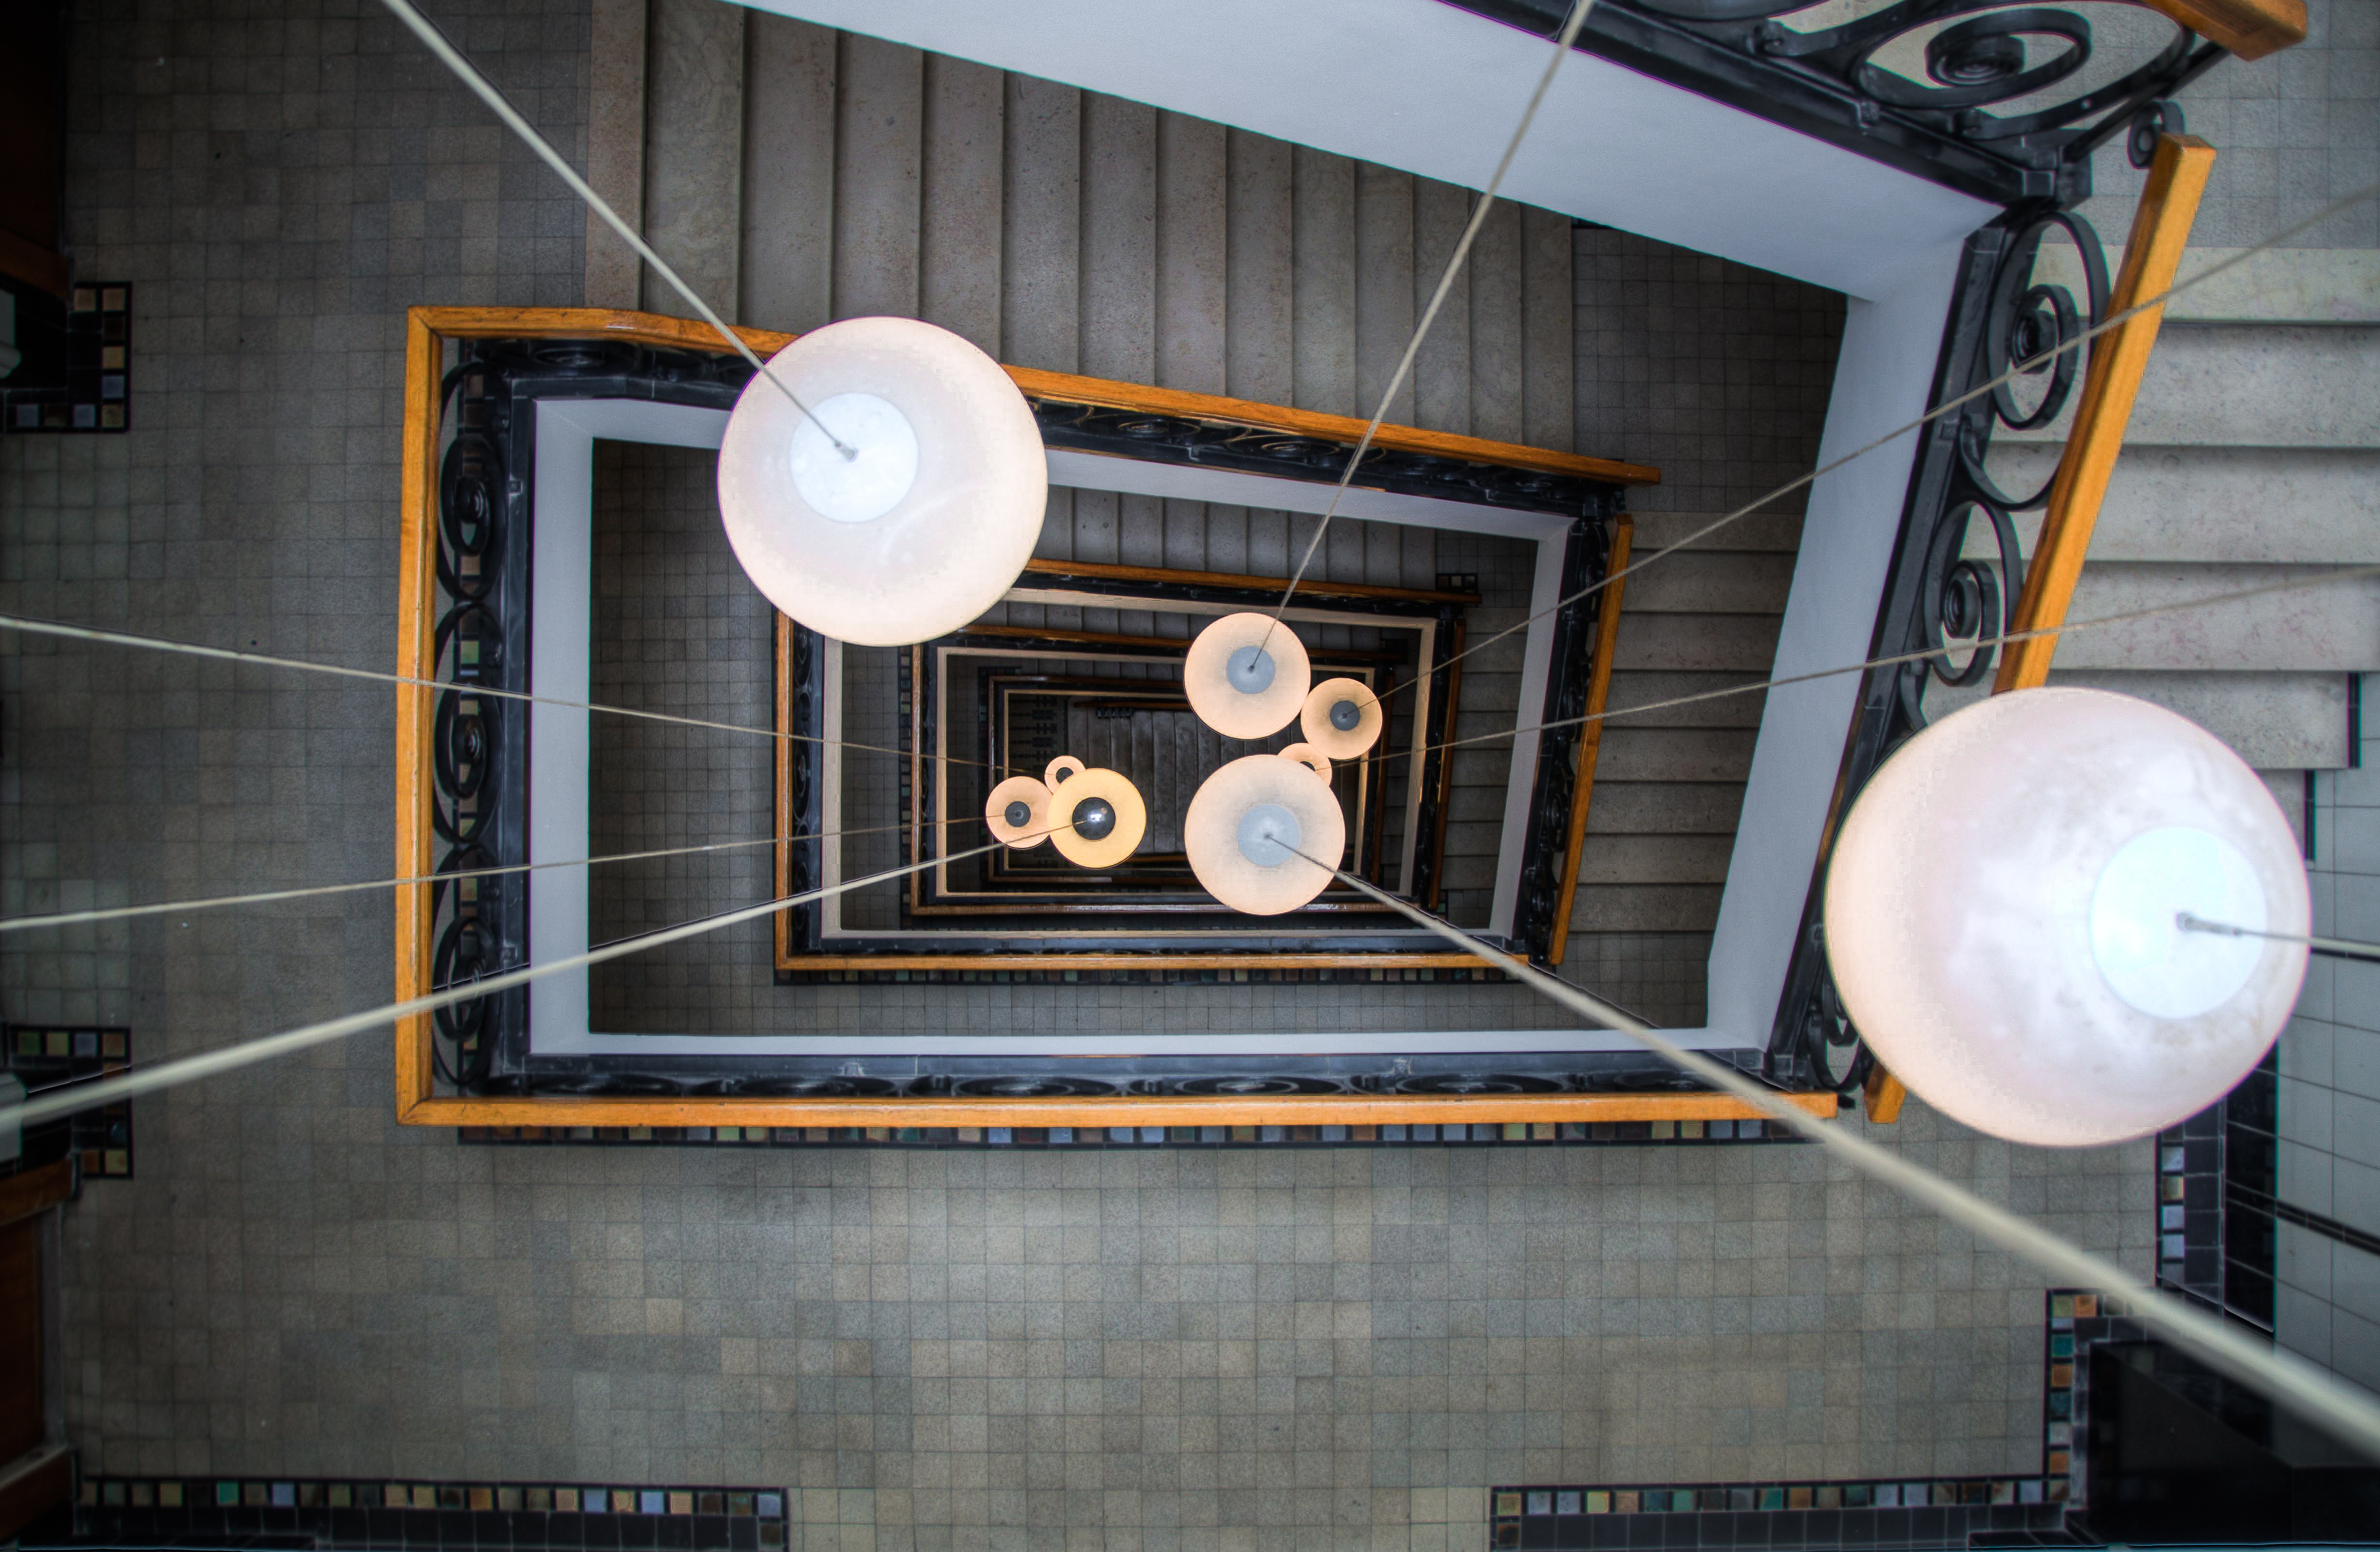
structure, staircase, theatre, lights, stage, stairs, tourist attraction, screenshot, bird's eye view, sport venue